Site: brandenburg
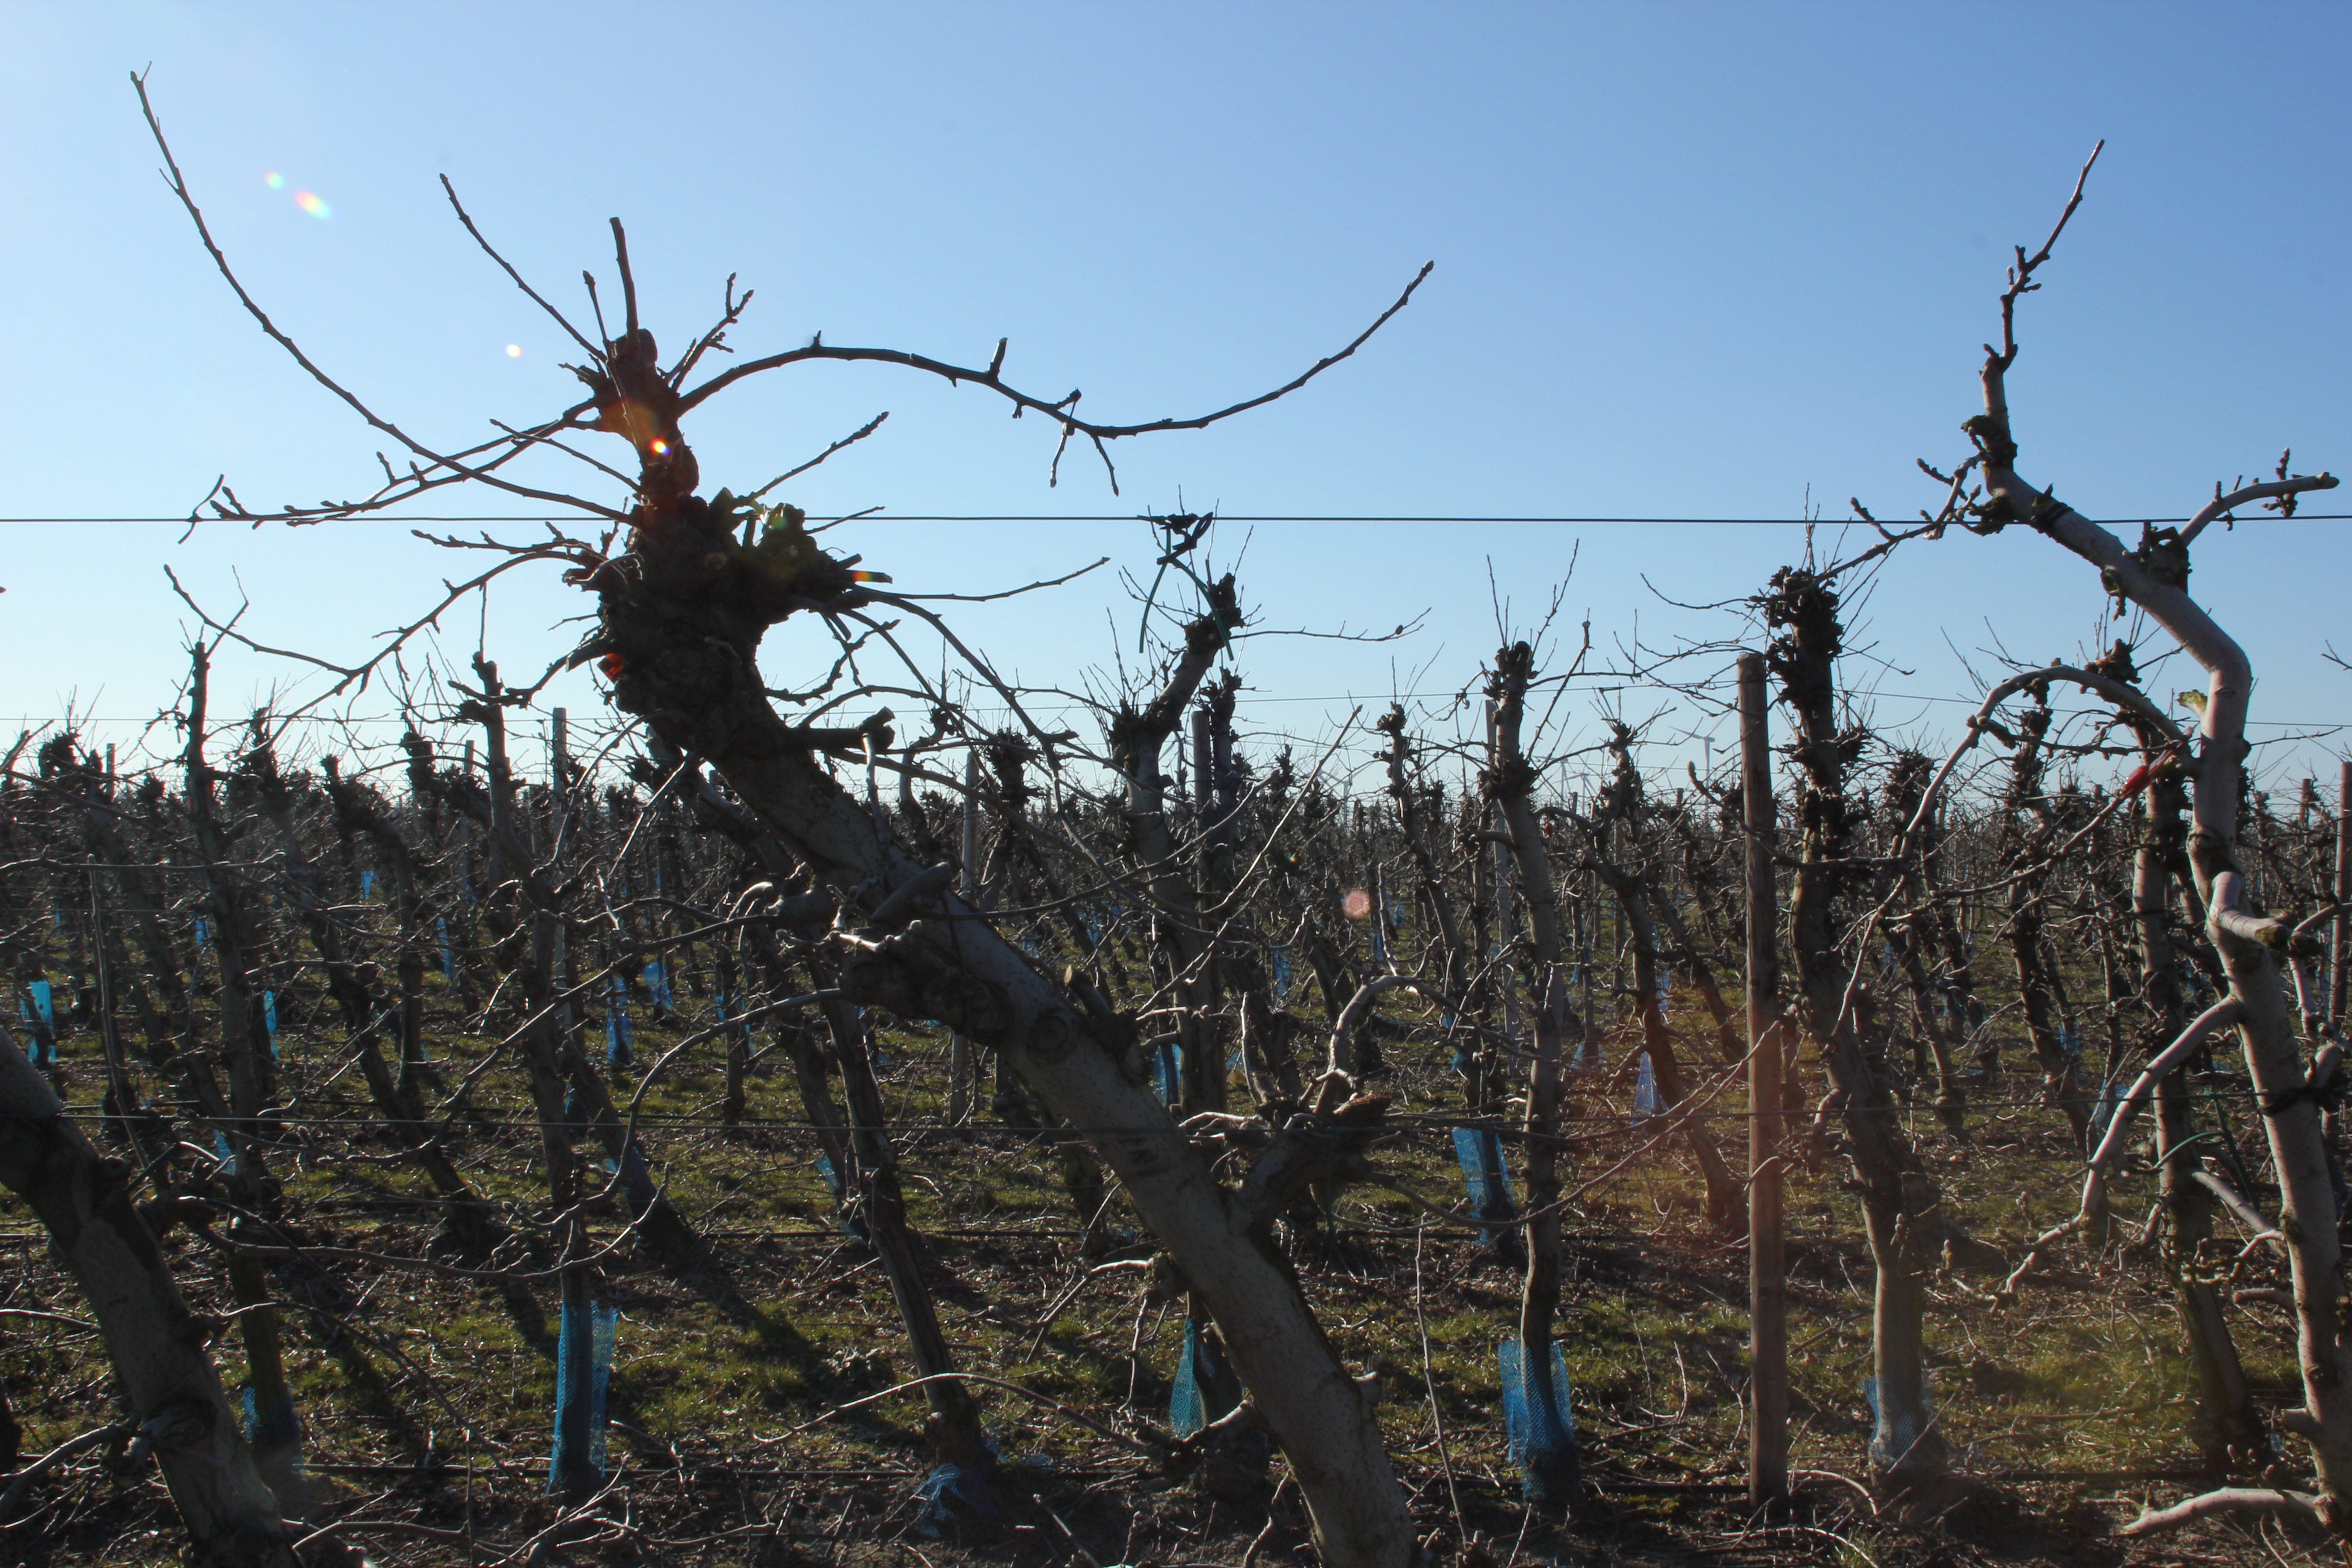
Growth stage (BBCH 03): Bud development